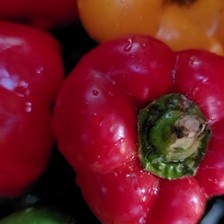
Label: capsicum